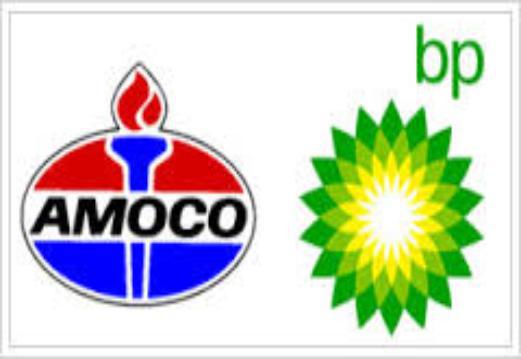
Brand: Amoco
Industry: Others